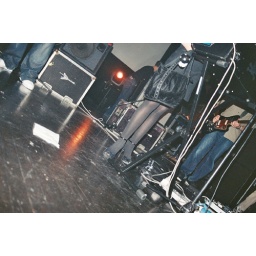
I'm the white girl in the Palais. Just looking for fun